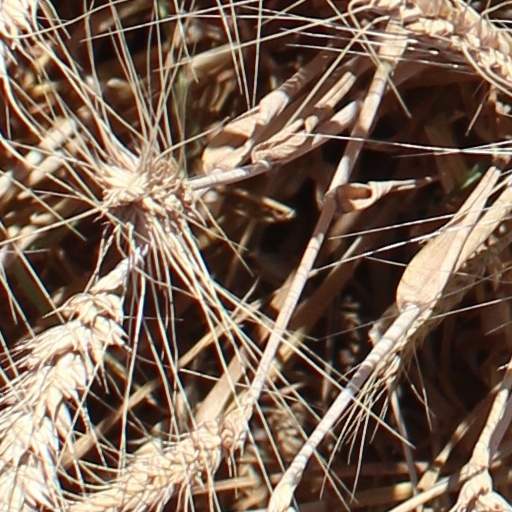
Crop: wheat